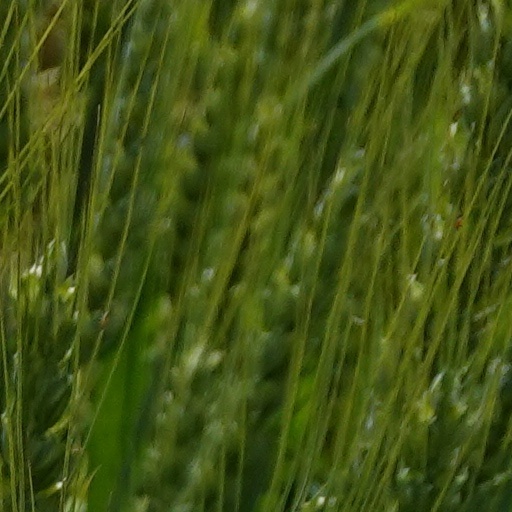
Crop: wheat